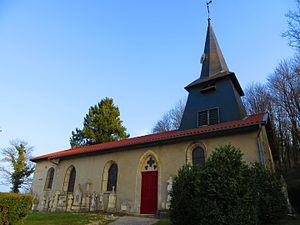
Raival Église Saint-Martin de Erize la Grande
Raival est une commune française située dans le département de la Meuse, en région Grand Est. Elle regroupe deux villages, Rosnes et Érize-la-Grande.